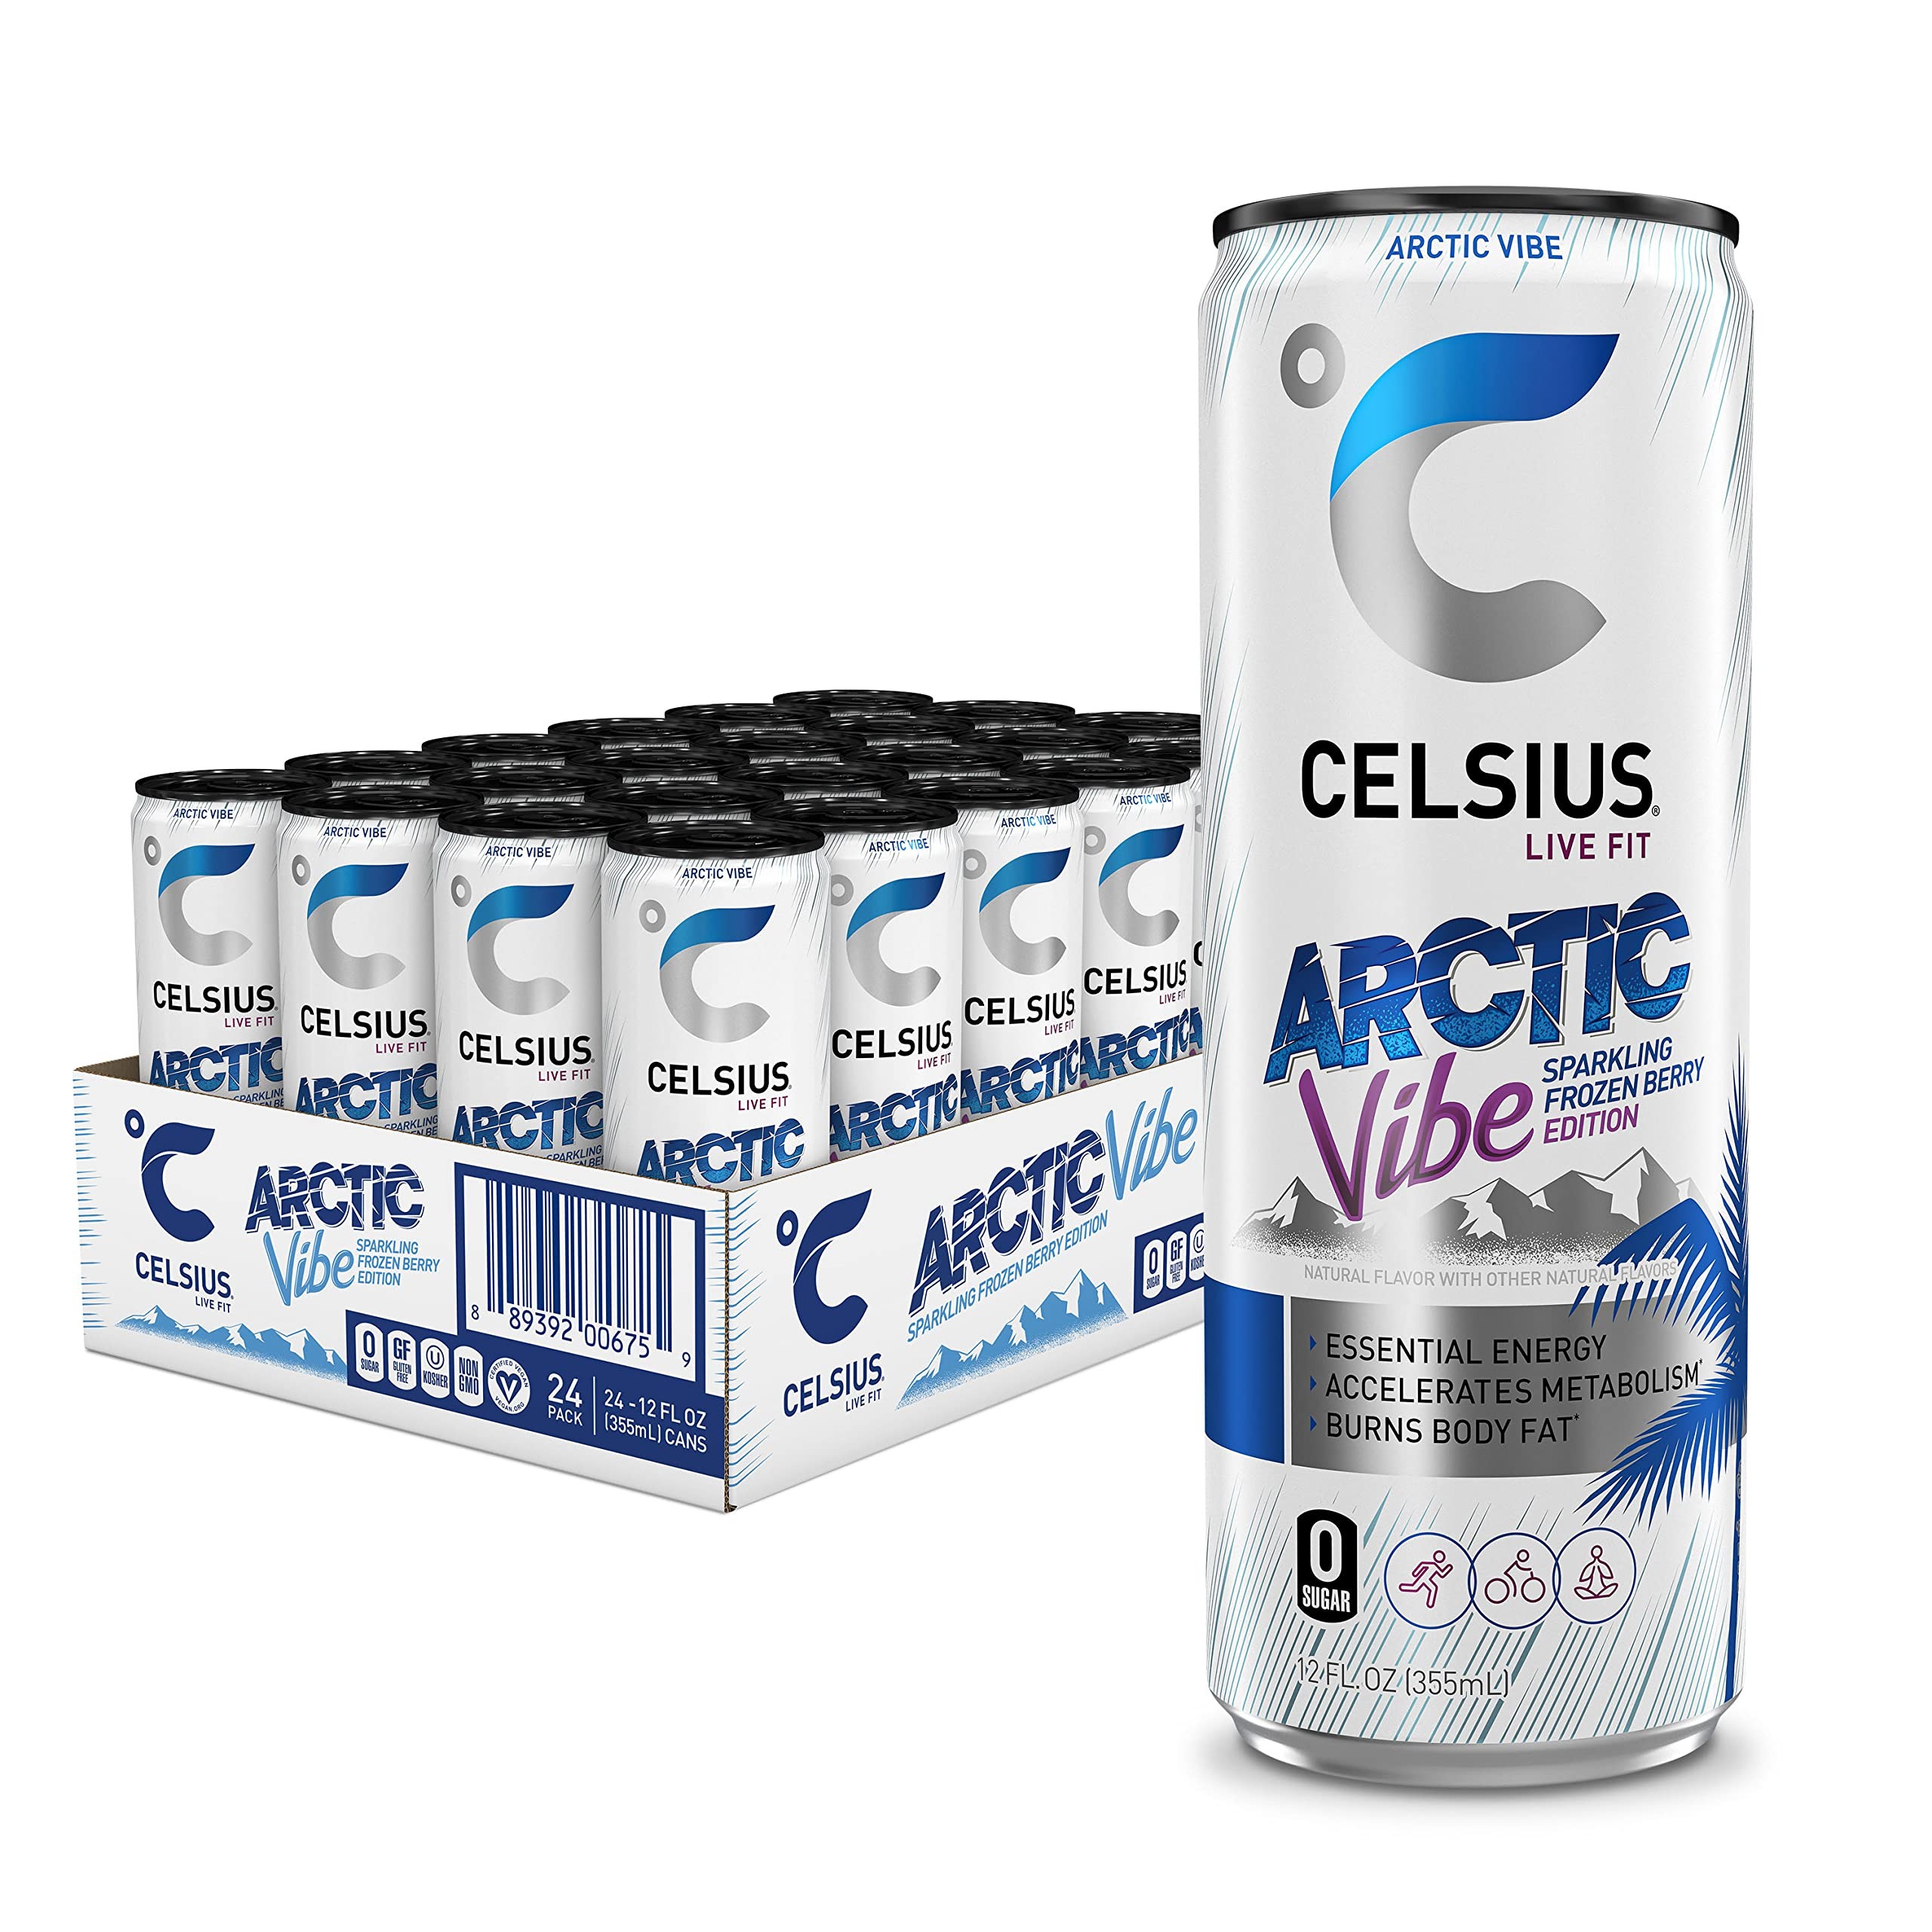
Item Name: CELSIUS Sparkling Arctic Vibe, Functional Essential Energy Drink, 12 Fl Oz (Pack of 24)
Bullet Point 1: Functional, Essential Energy with 200mg Caffeine to help you LIVE FIT
Bullet Point 2: Made with Premium, Proven Ingredients and 7 Essential Vitamins
Bullet Point 3: No Sugar, No Sodium
Bullet Point 4: No High Fructose Corn Syrup, No Aspartame, No Artificial Flavors or Colors
Bullet Point 5: Gluten-Free, Kosher, Non-GMO, & Certified Vegan
Value: 288.0
Unit: Fl Oz

Price: 26.49